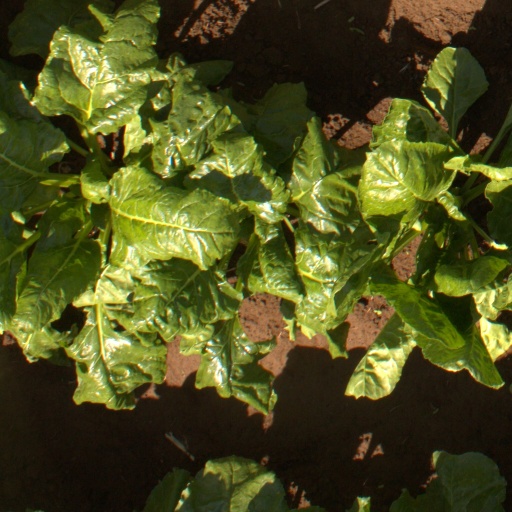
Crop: sugar beet